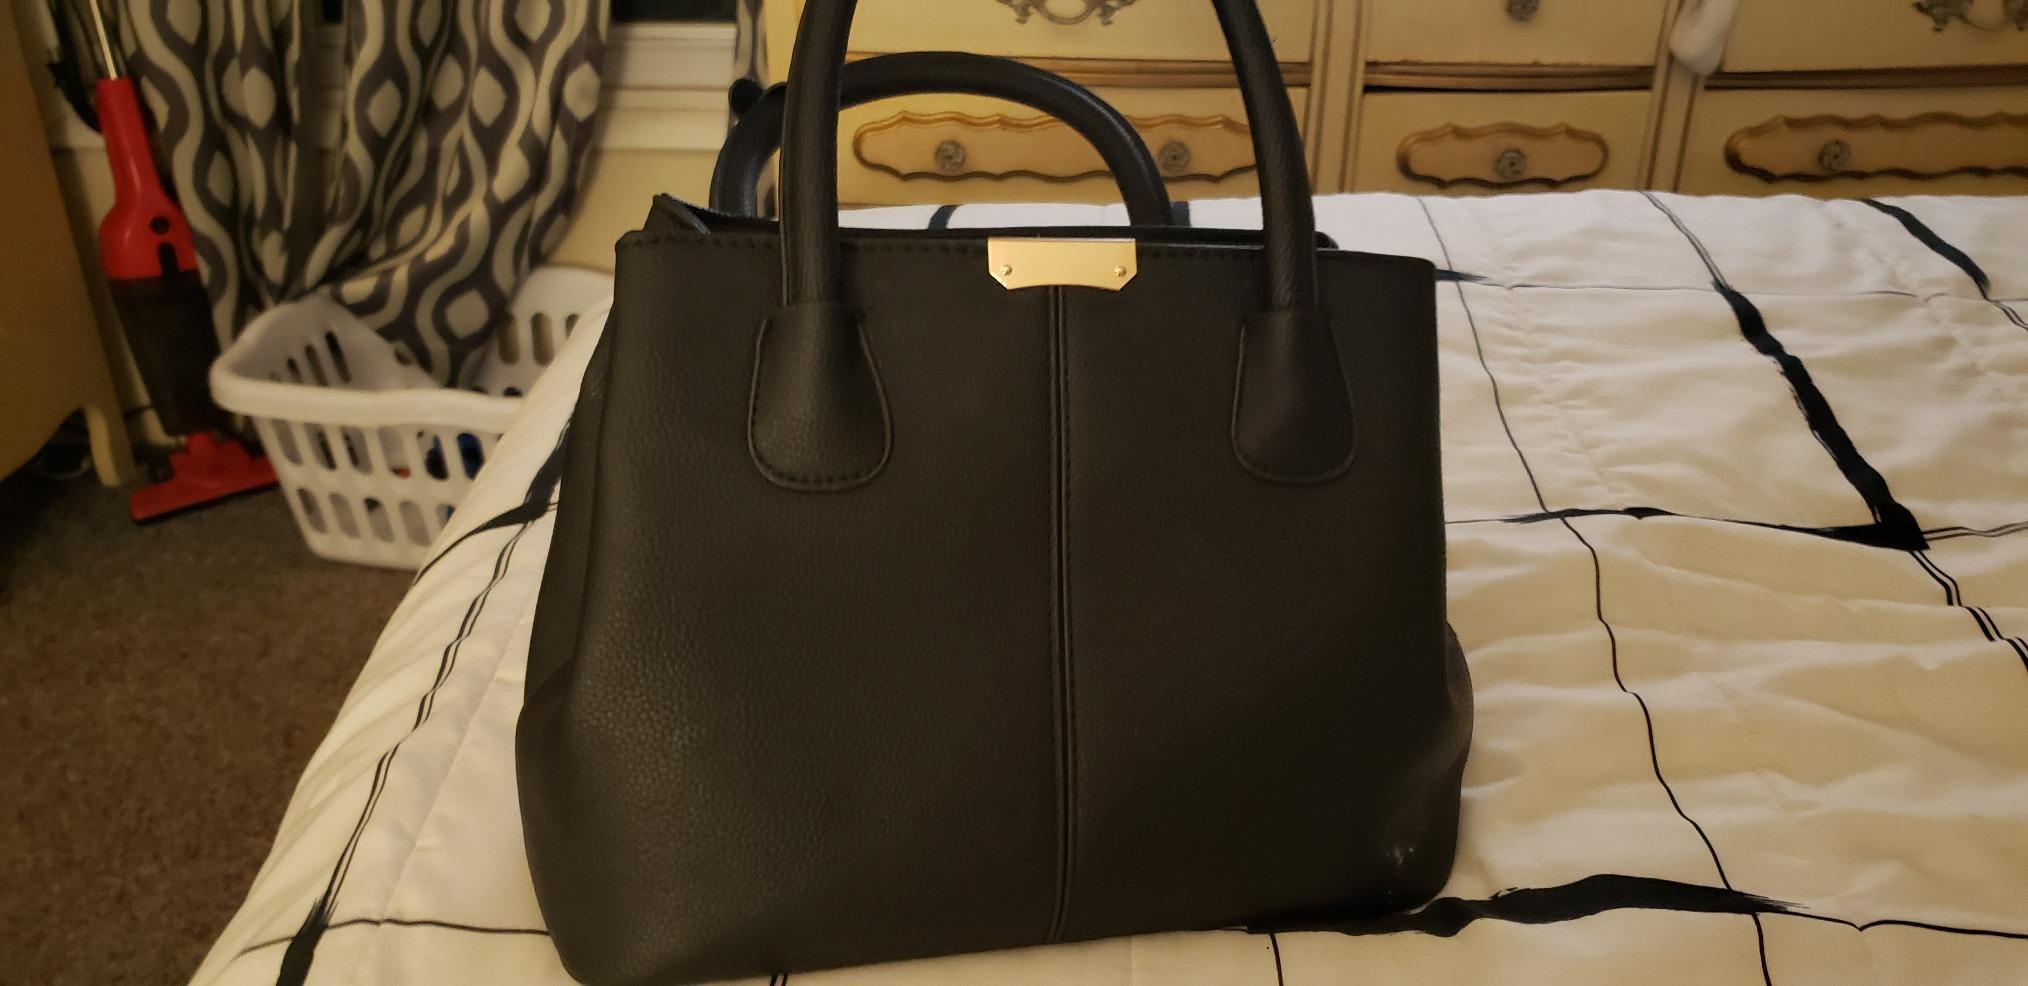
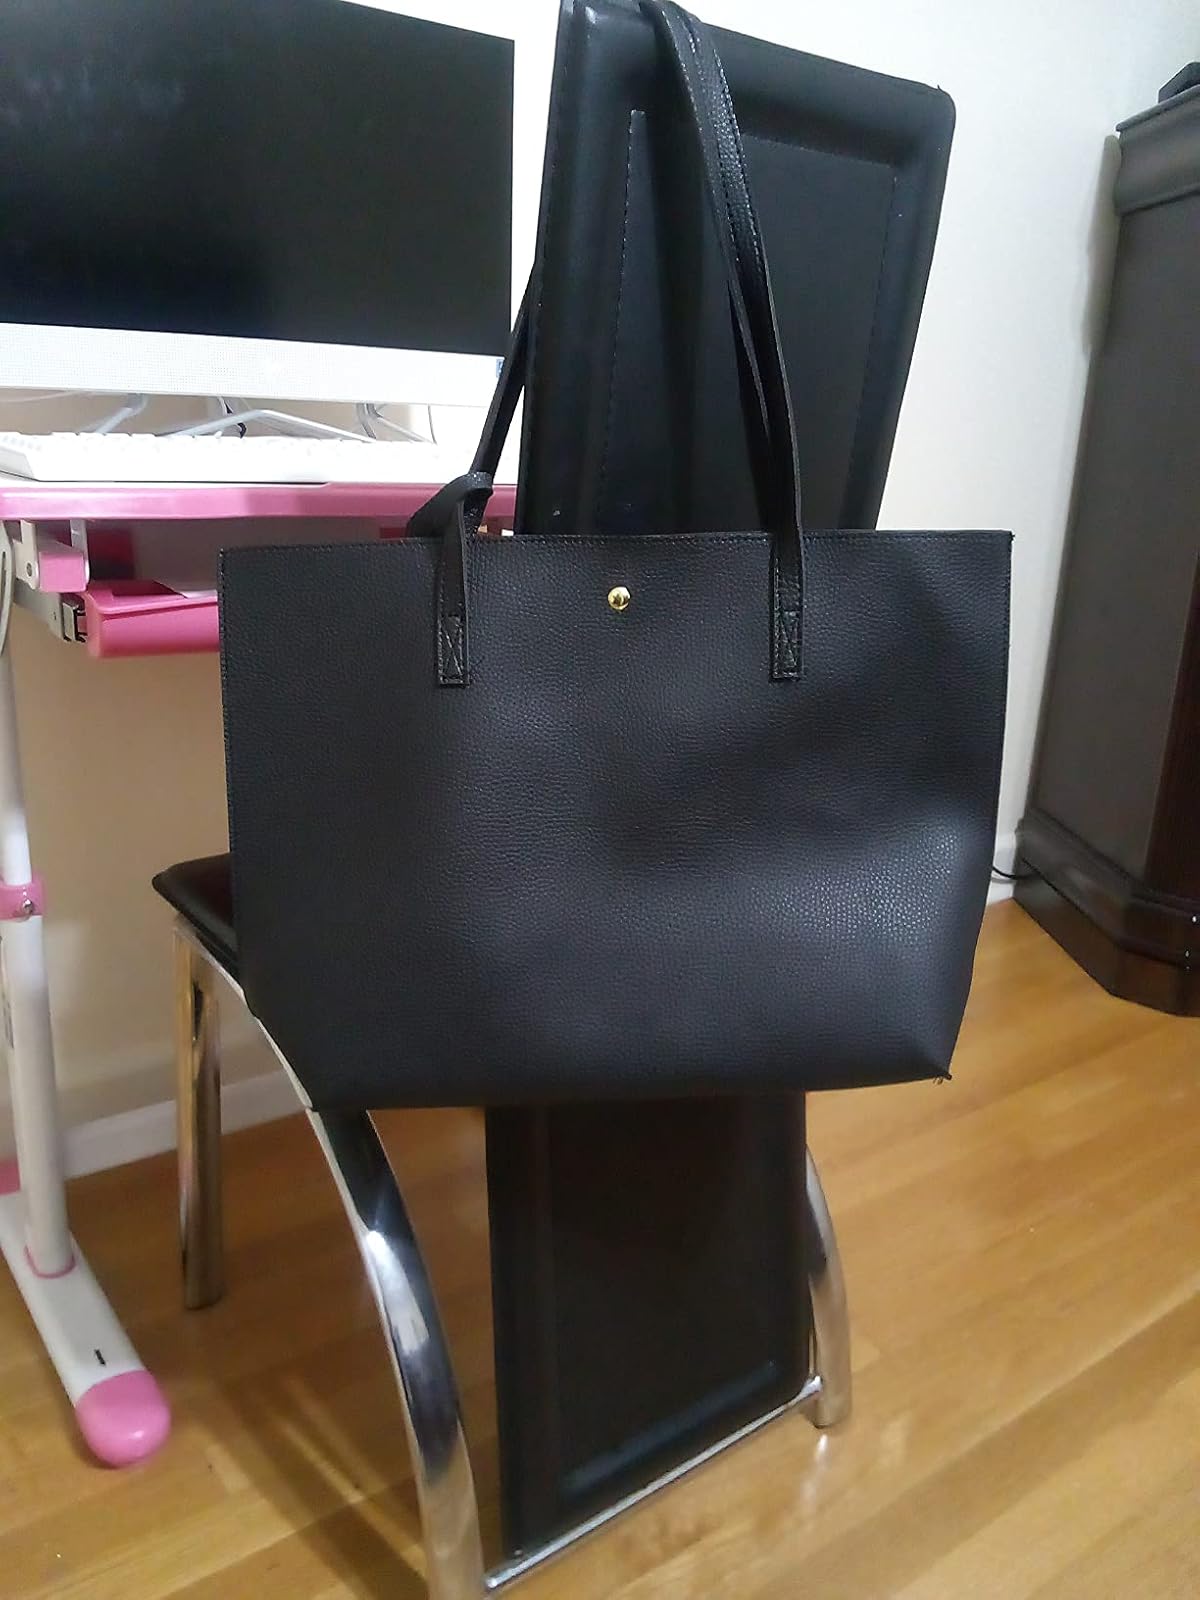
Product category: accessories_handbag
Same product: no